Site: brandenburg
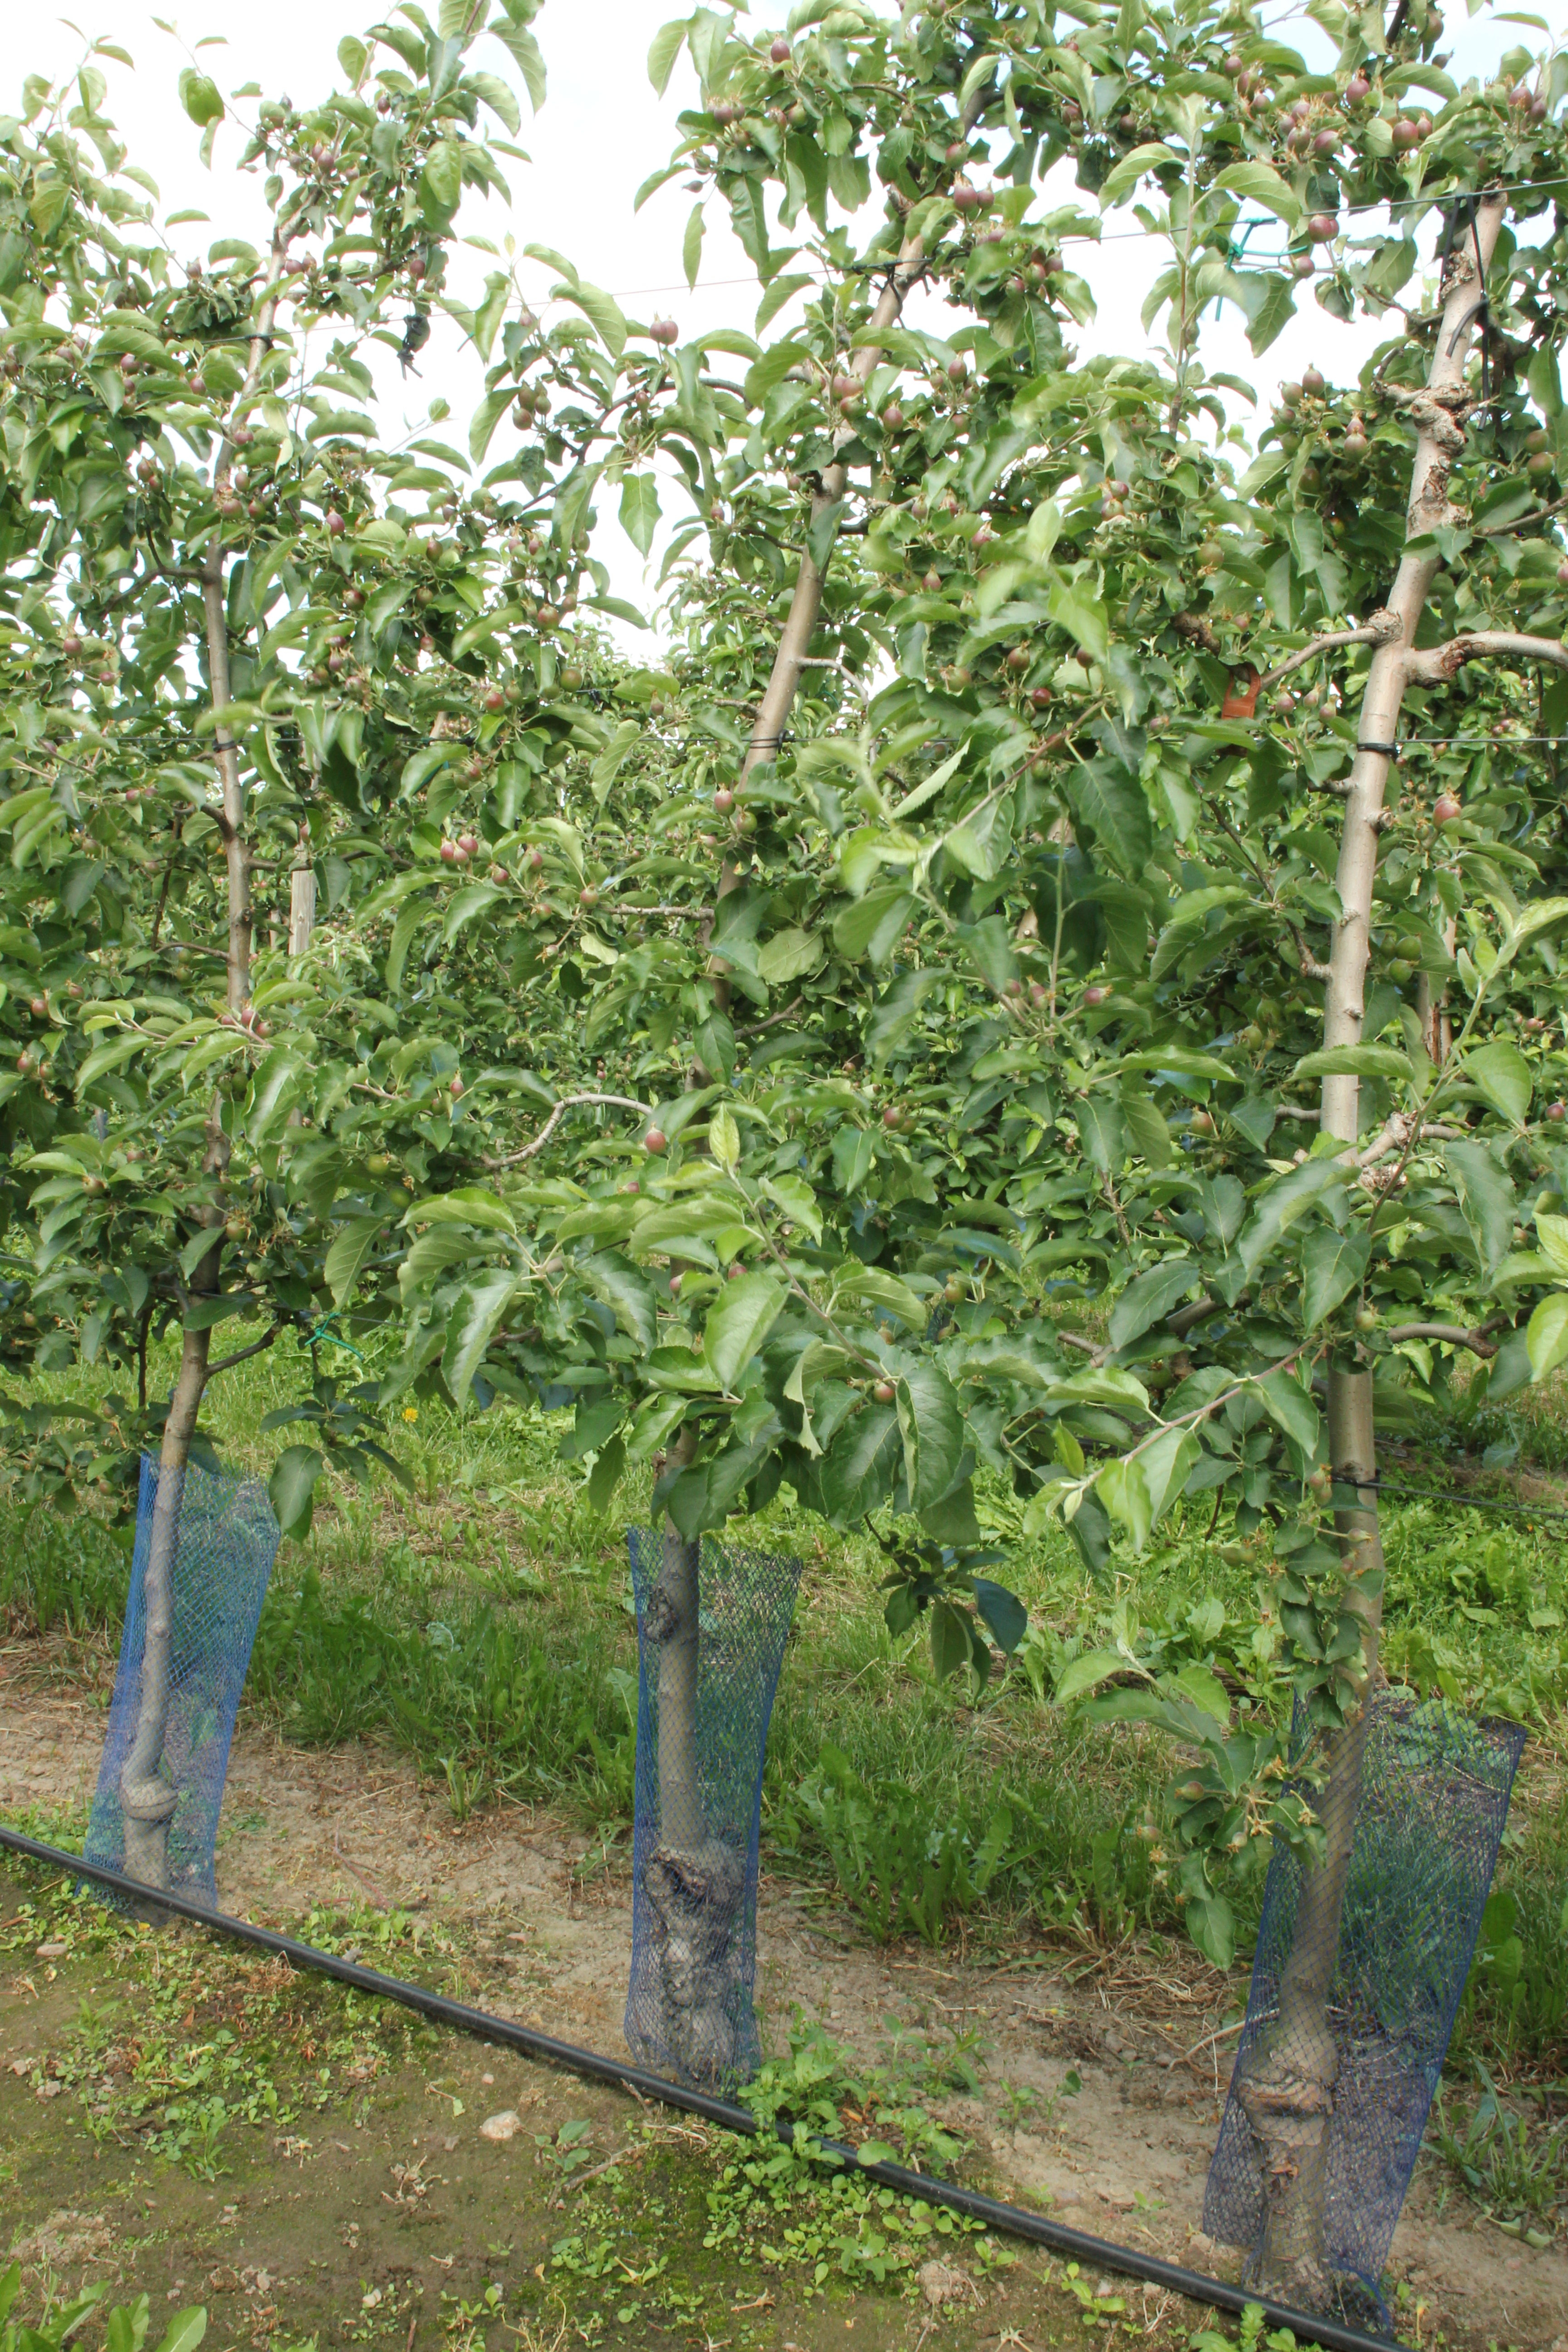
Growth stage (BBCH 72): Development of fruit